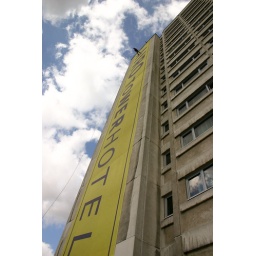
in Vienna, running down a 14 floor tall building.